Giovanni Di Cristina

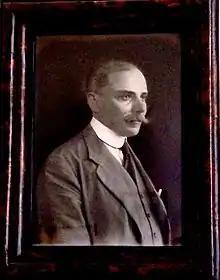
Giovanni Di Cristina's portrait, located inside the Ospedale dei Bambini of Palermo. <a href="http%3A//himetop.wikidot.com/giovanni-di-cristina-s-portrait">

In 1902 he graduated in medicine and surgery. Since he was a student he devoted himself to the study of general pathology deepening into the field of bacteriology. After graduation he made study trips abroad and lived in qualified research centers of German universities, including Munich, Berlin and Würzburg for training periods and to improve his knowledge. In 1909 he returned to his hometown where, under the leadership of Professor Rocco Jemma, chose to address the specialized area of pediatrics. In 1913, when Professor Jemma moved to the clinic in Naples, Di Cristina took over the chair of the pediatric clinic in Palermo During those years, his interest was immediately drawn to the very heart of the problem of leishmaniasis children that led him to discover both a cure which was made up of salts of antimony and a method used worldwide which, since then, allowed to win this otherwise deadly infectious disease. His scientific production is extensive in many areas of research. He studied several types of hemopathy and gave contributions to the knowledge of pseudo-leukemia, of lymphogranulomatosis and of chloroma. He was involved in the production disorders and in the nitrogen replacement in some diseases of childhood. Beyond the clinical and scientific aspects Di Cristina strictly linked his name to many initiatives on infancy. Due to his commitments the Istituto dell’aiuto materno and the Casa del sole "Ignazio and Manfredi Lanza di Trabia" were founded. He prematurely died at the age of 52 in Palermo.